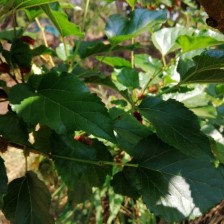
Variety: ChiangMai60